V/Line A class

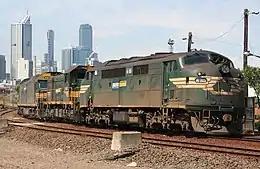
Freight Australia liveried A85 with Pacific National decals in Melbourne in February 2007

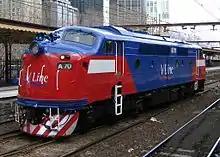
V/Line liveried A70 at Flinders Street in August 2006

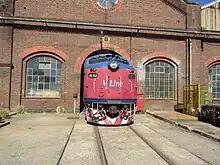
A62 under the care of 707 Operations at Newport Workshops in March 2022

The class were rebuilt from B class locomotives originally constructed in the 1950s, as part of the "New Deal" reforms of passenger rail operations in Victoria. The rebuild contract was let in January 1983 to Clyde Engineering, Rosewater with the first locomotive entering service in May 1984, but the project was abandoned in mid 1985 after rising costs due to structural fatigue, with the 11th rebuild delivered in August 1985. It was decided to instead build more of the N class locomotives, mechanically similar to the A class. The major difference was the addition of head end power generators, as it was believed this was a more efficient way of supplying power for air-conditioning and lighting than power vans or individual generator sets under carriages.